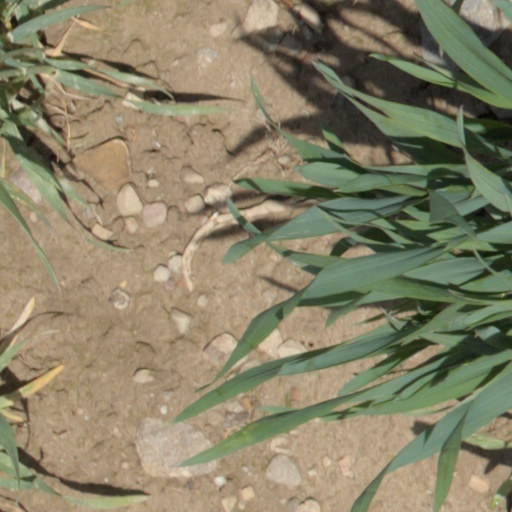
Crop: wheat